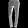
Label: Trouser